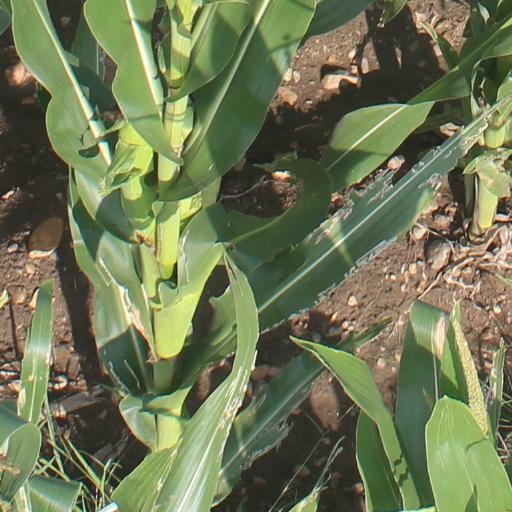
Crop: maize; corn